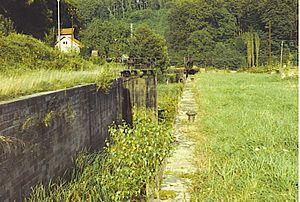
Propre Photo
Le canal de la Marne au Rhin, long de 314 km et 178 écluses à l'origine, relie la Marne au Rhin. Par le canal latéral de la Marne, il est connecté au réseau navigable de la Seine vers l'Île-de-France et la Normandie.